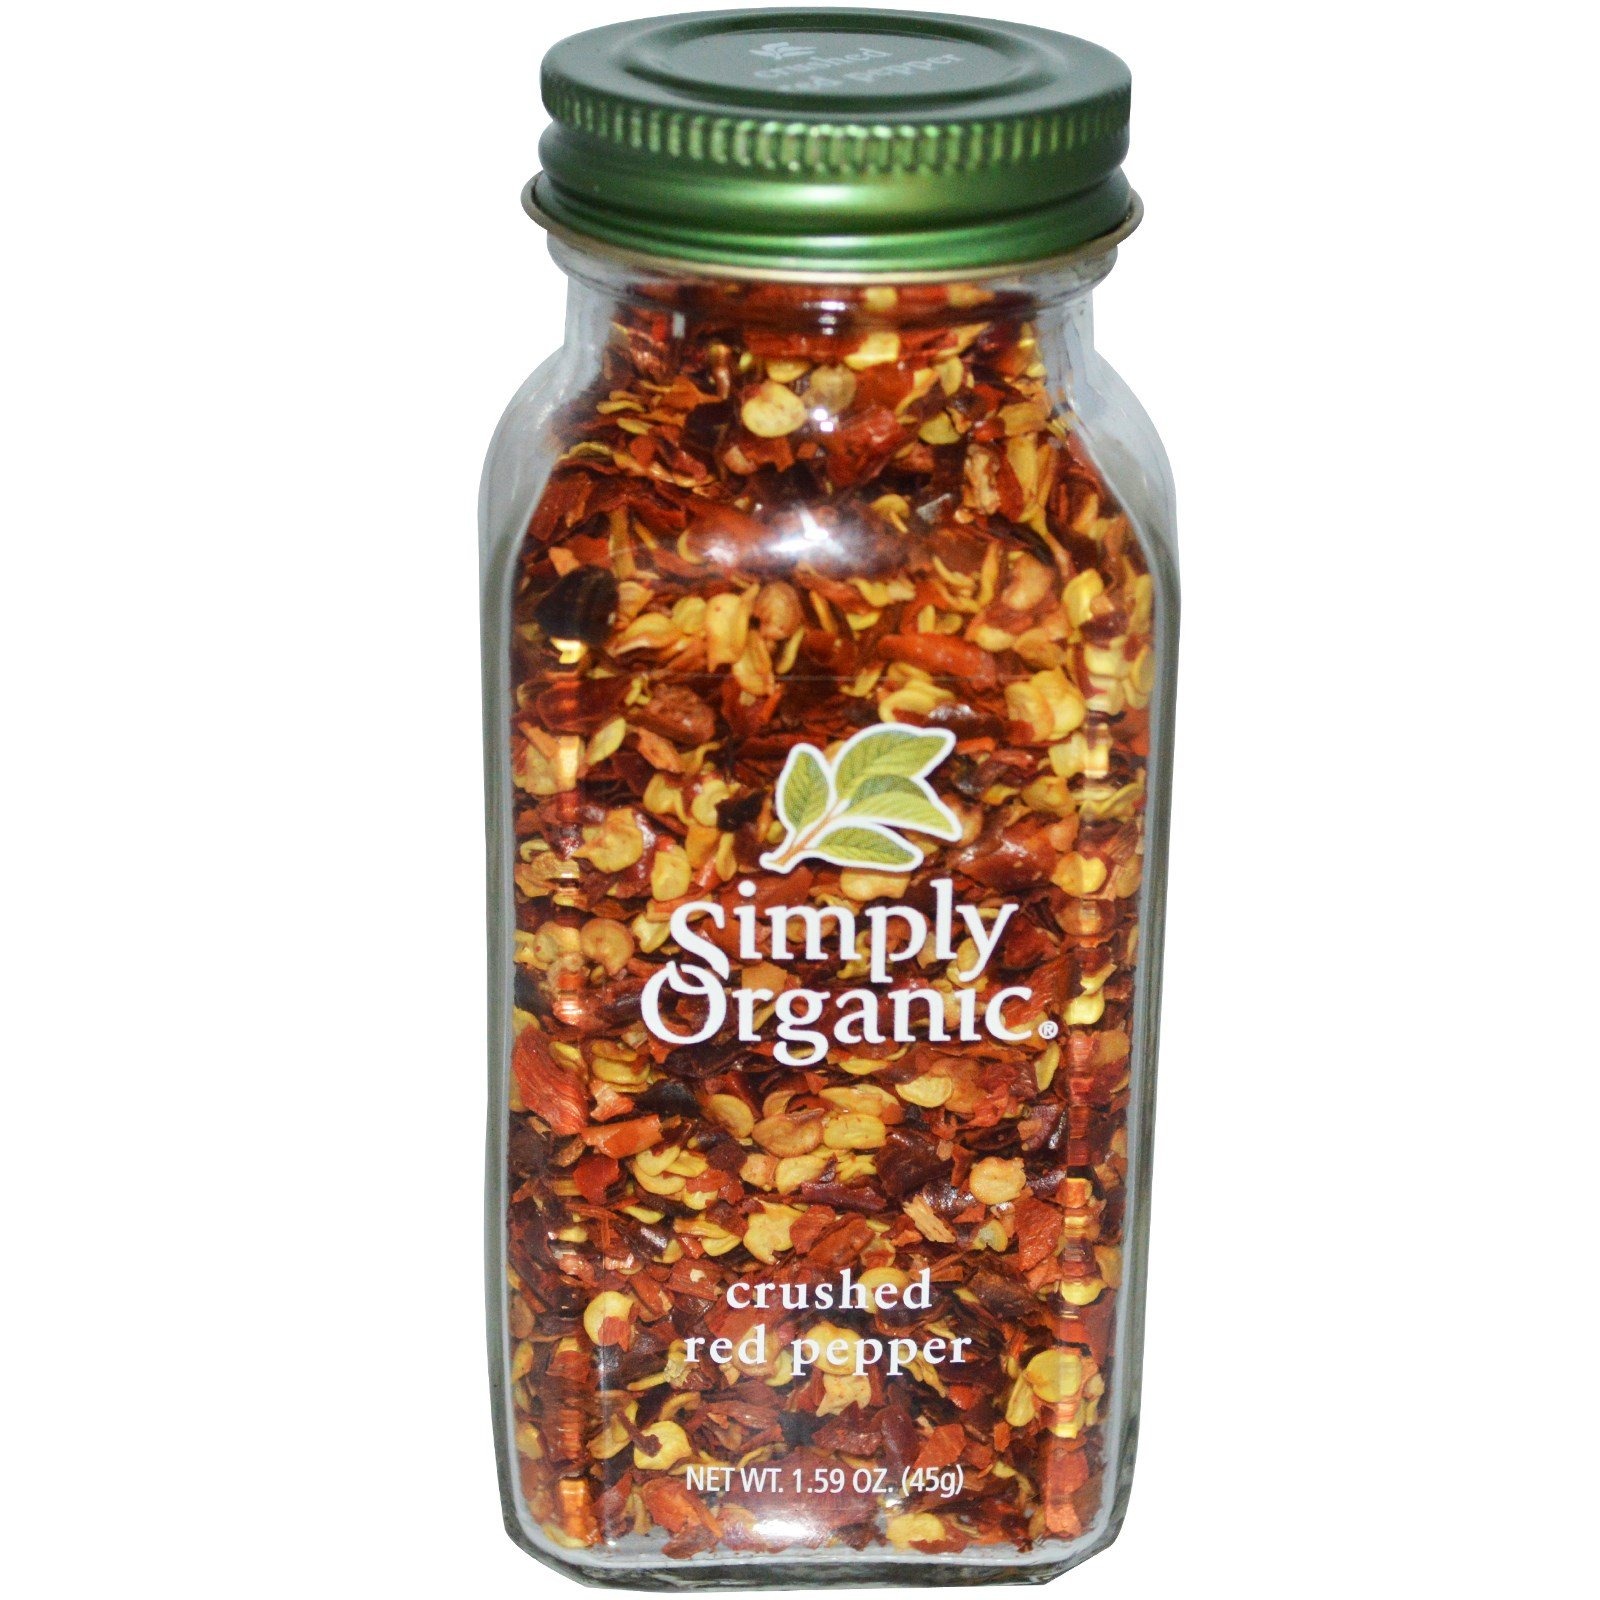
Item Name: Simply Organic, Crushed Red Pepper, 1.59 oz (45 g) - 2pcs
Value: 1.59
Unit: Fl Oz

Price: 10.805